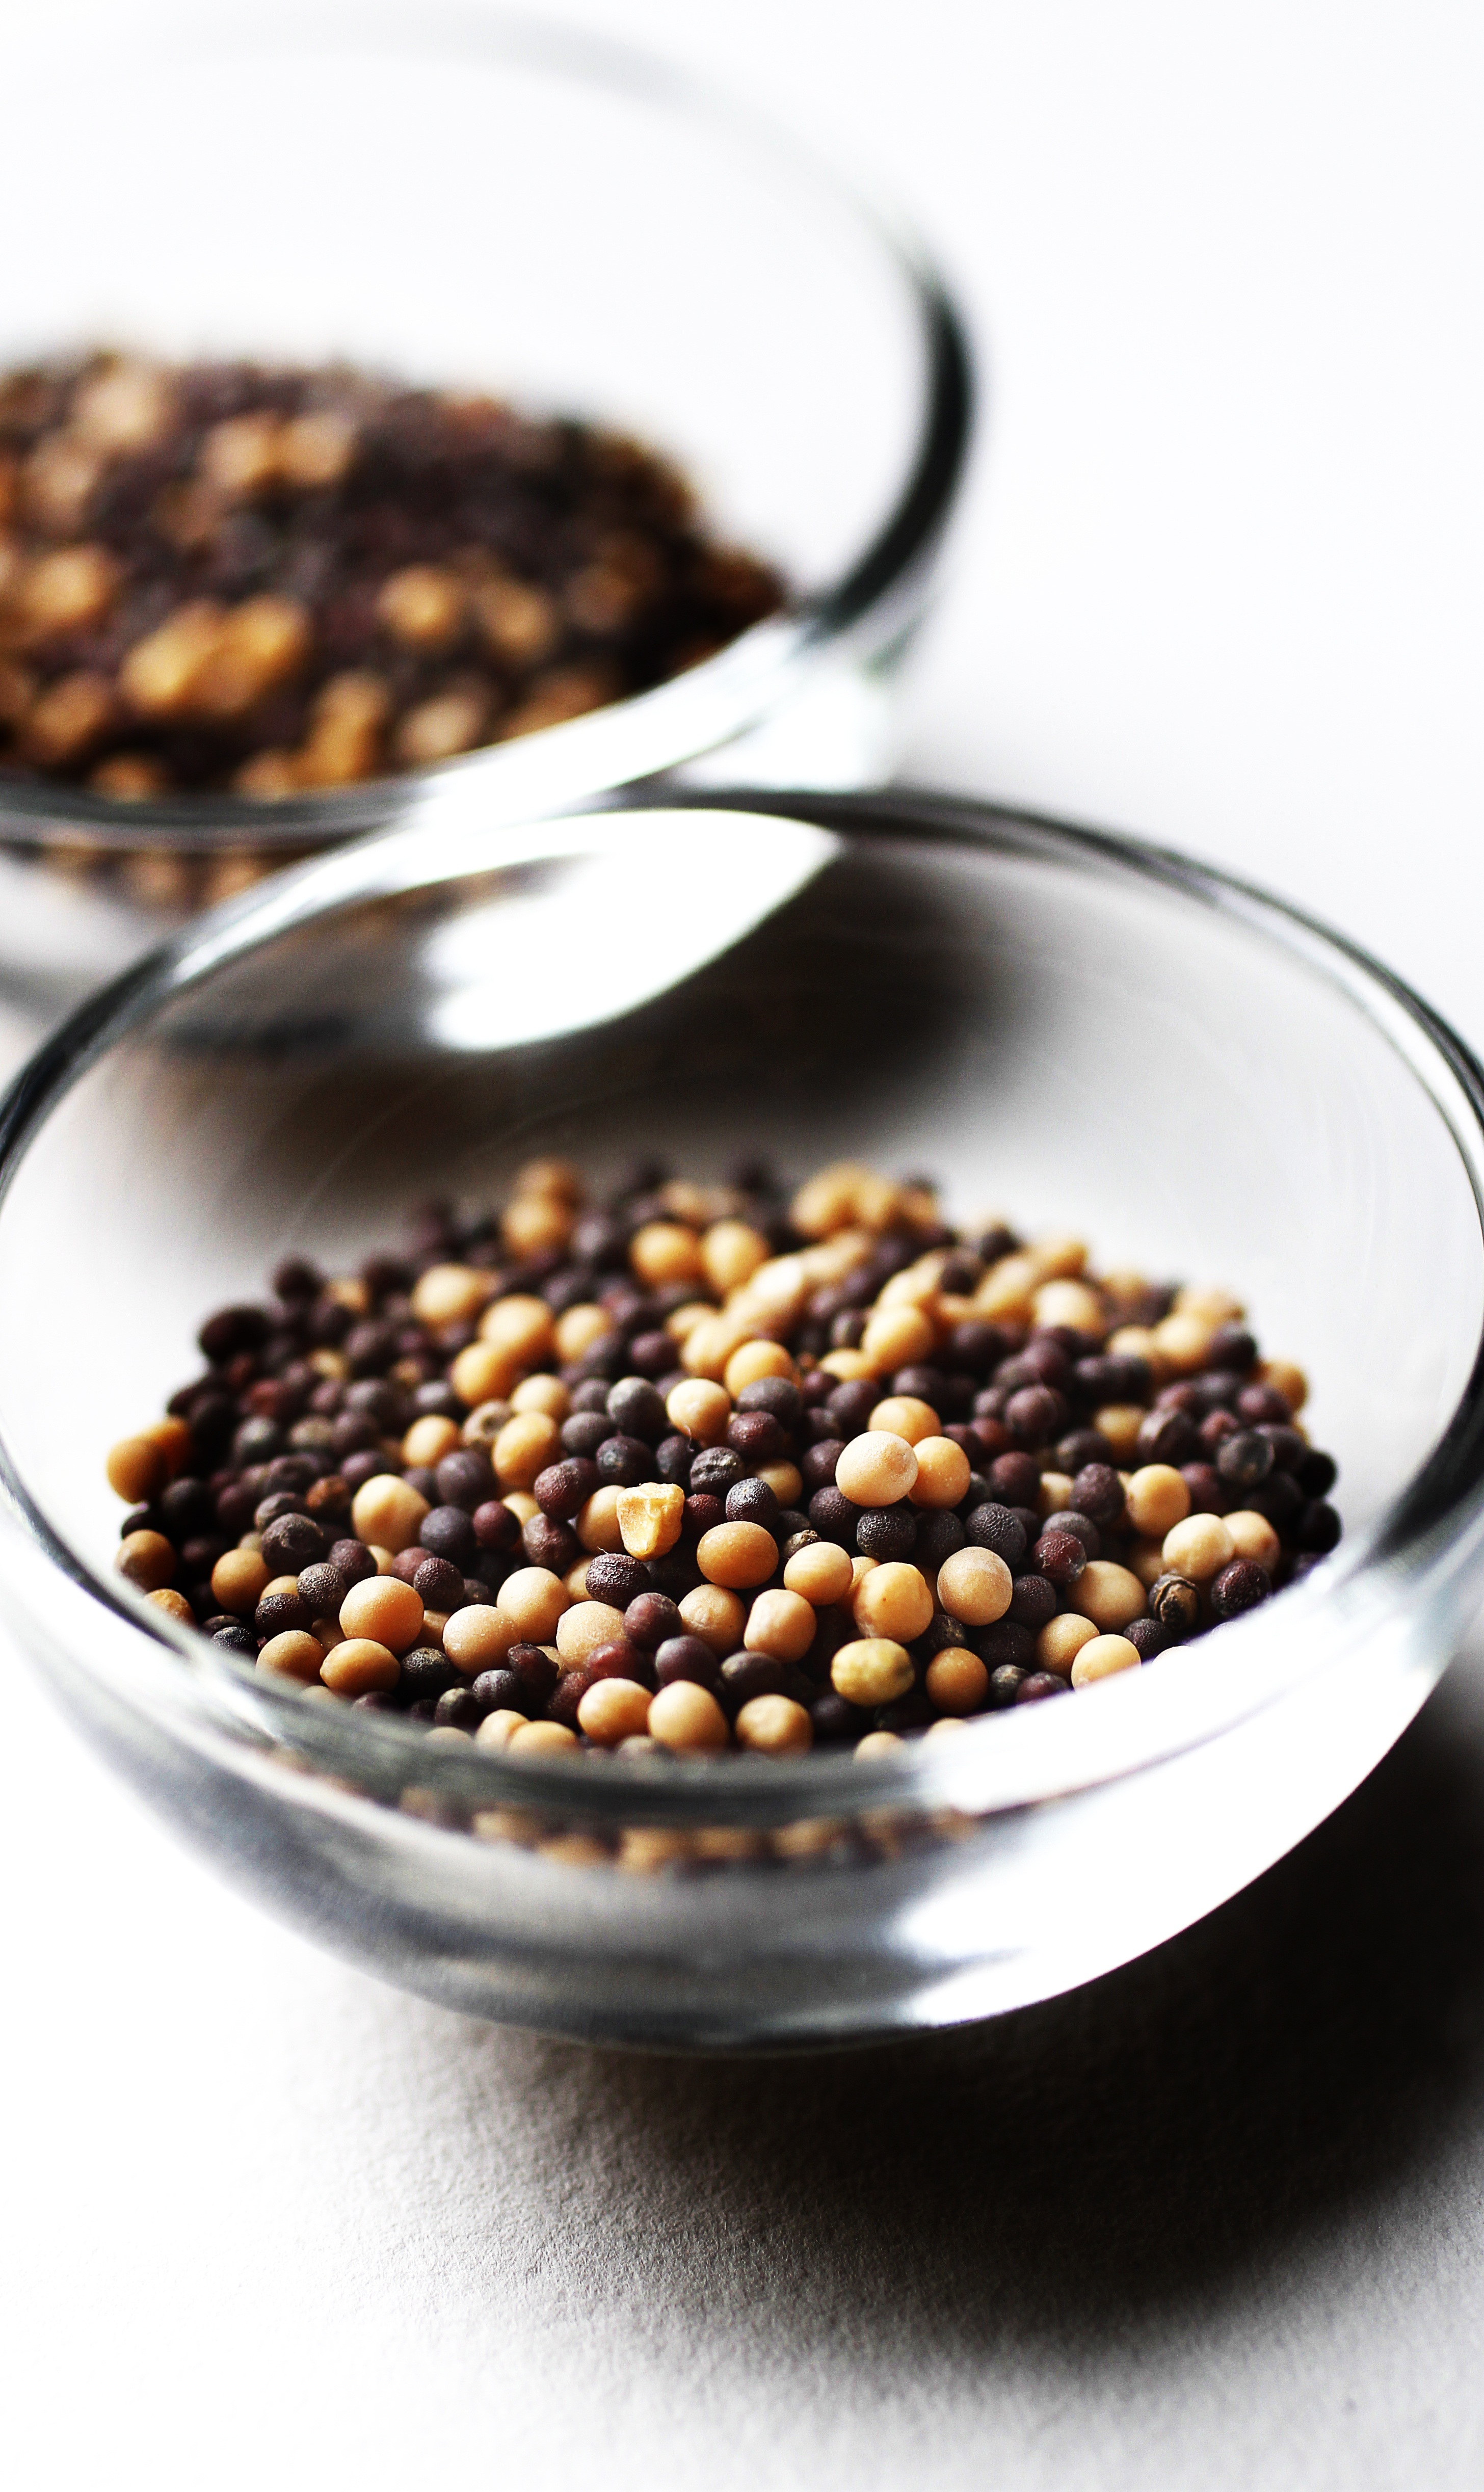
glass, dish, food, produce, vegetable, crop, caffeine, mat, spices, mustard